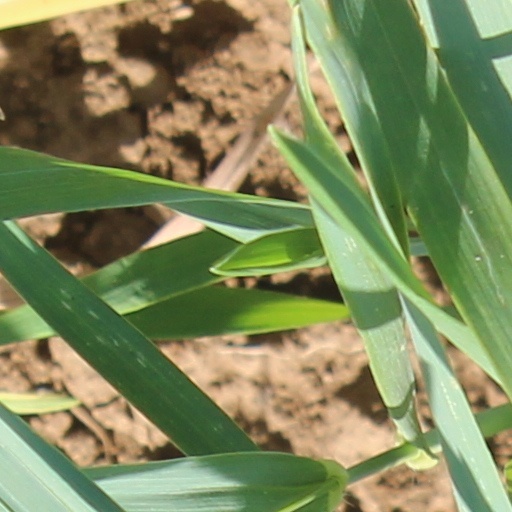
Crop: wheat